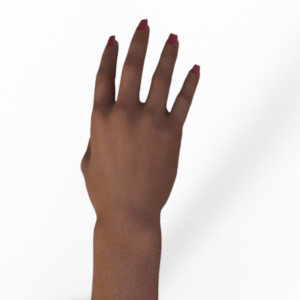
Label: paper